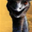
Label: bird